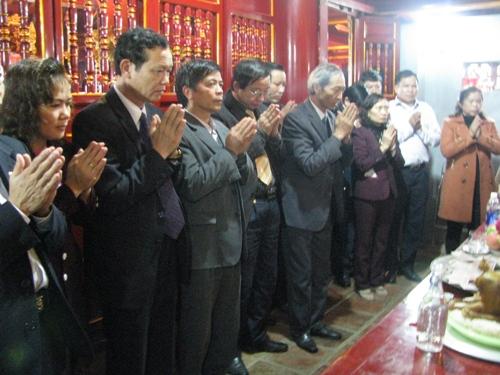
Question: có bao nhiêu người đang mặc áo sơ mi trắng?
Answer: có một người đang mặc áo sơ mi trắng